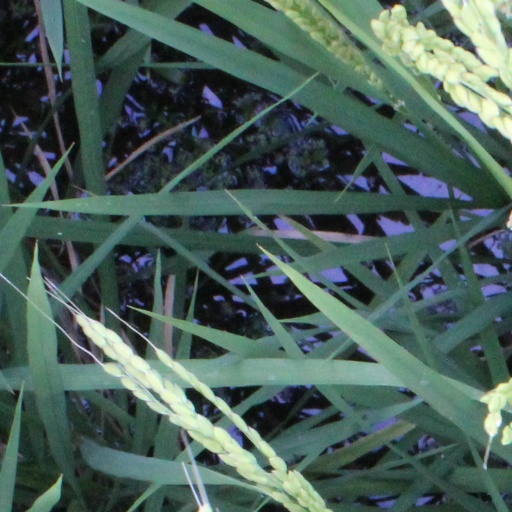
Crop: rice